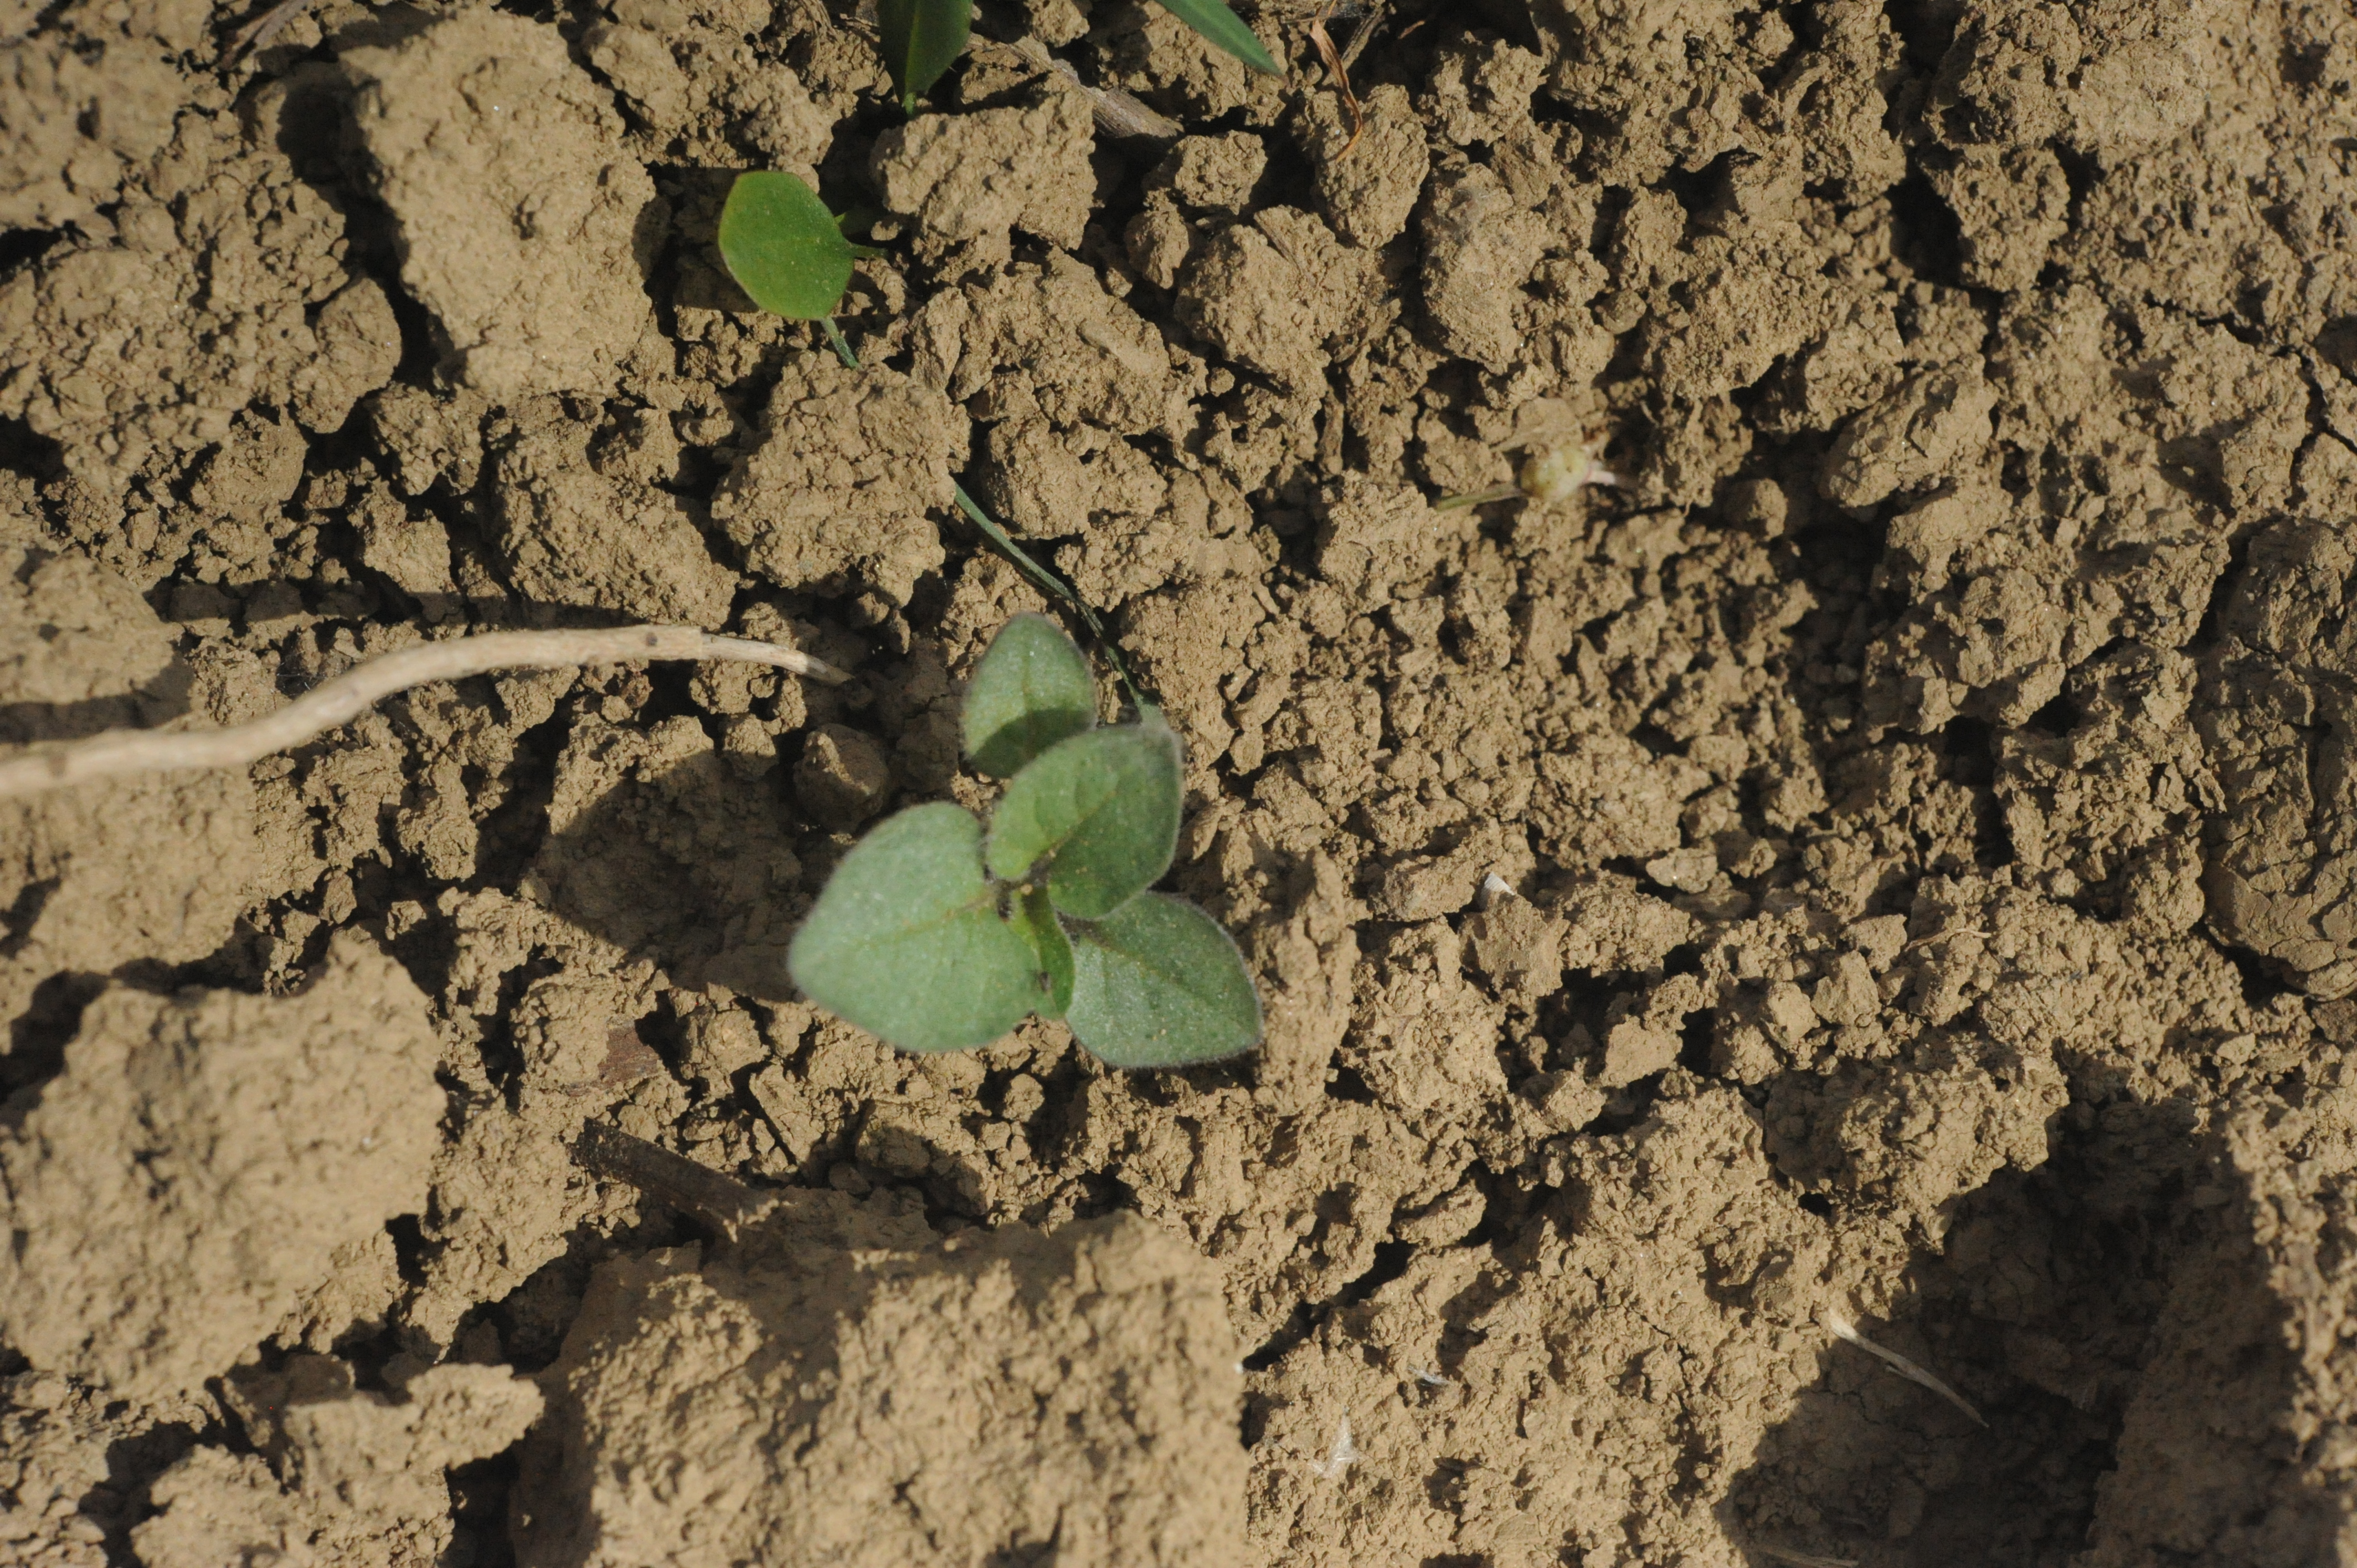
Label: black_nightshade